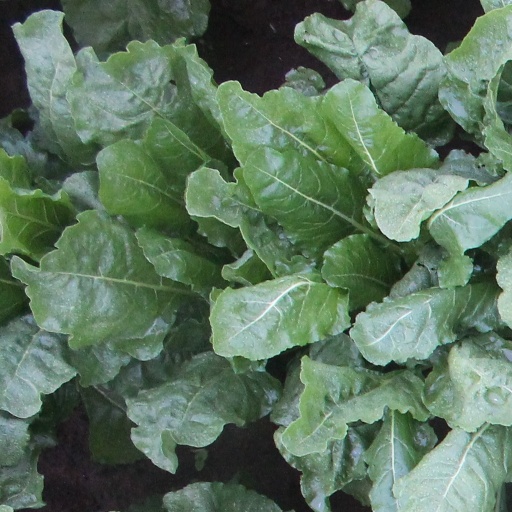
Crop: sugar beet